Pistacia terebinthus

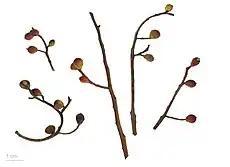
Dry fruit of "Pistacia terebinthus" (MHNT collection)

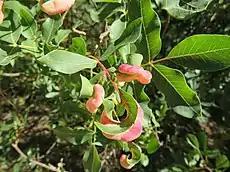
Aphid "Forda formicaria" galls on the leaflets

Pistacia terebinthus also called the terebinth and the turpentine tree, is a deciduous shrub species of the genus "Pistacia", native to the Mediterranean region from the western regions of Morocco and Portugal to Greece and western and southeastern Turkey. At one time terebinths growing on the eastern shores of the Mediterranean Sea (in Syria, Lebanon and Palestine) were regarded as a separate species, "Pistacia palaestina", but these are now considered to be a synonym of "P. terebinthus".